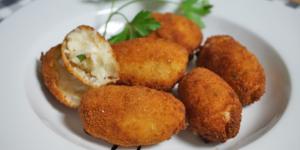
croquetas de bacalao caseras